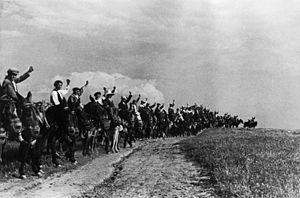
Un comité de paysans saluaient, avec ses poings, les miliciens à se joindre à des forces de Madrid. 1936, Estrémadure (Espagne). Italiano: Un comitato di agricoltori saluto, con i pugni, il miliziani in marcia per unire le forze di Madrid. 1936, Estremadura (Spagna).